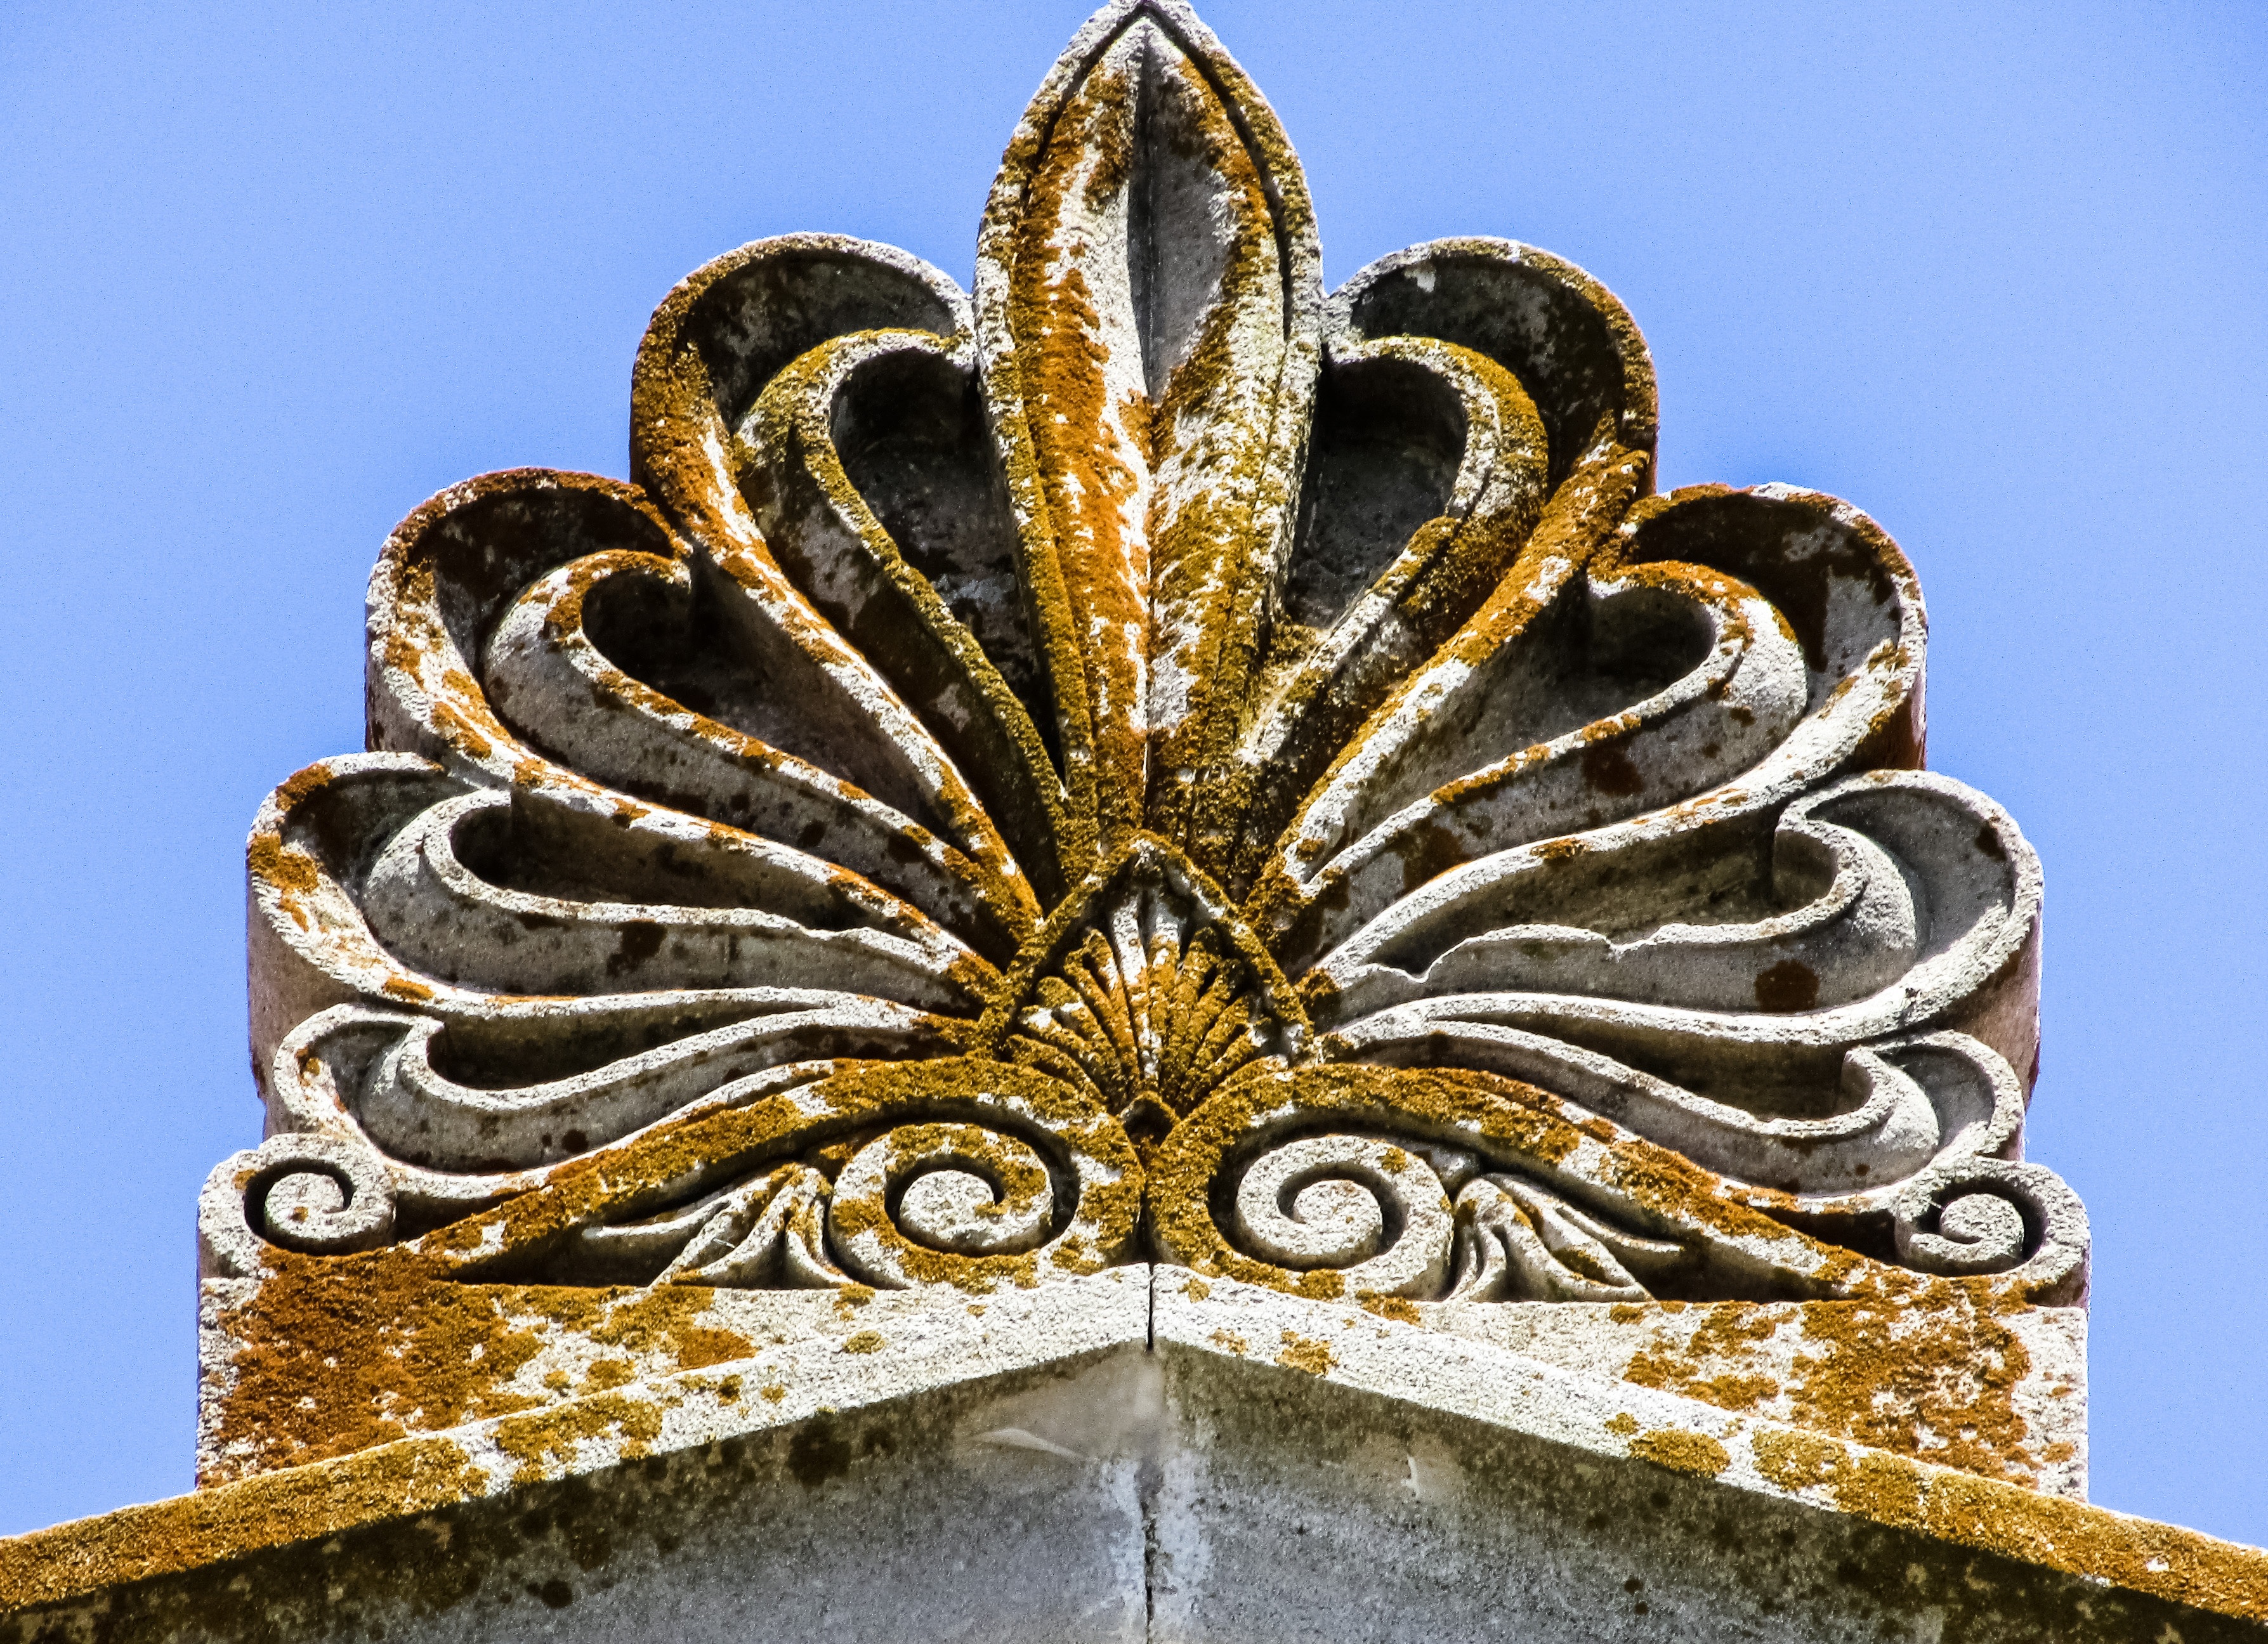
architecture, flower, decoration, lighting, art, neoclassic, carving, cyprus, ridge tile, rizokarpaso